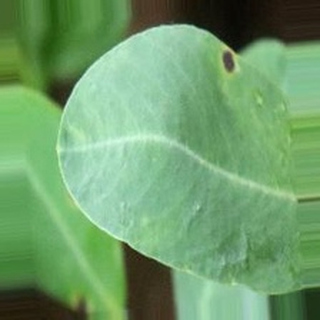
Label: groundnut_early_leaf_spot